Mass Effect 3 ending controversy

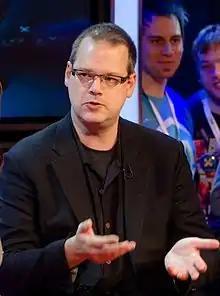
On March 21, 2012, Ray Muzyka published an open letter on the official BioWare blog in response to the controversy.

A number of individuals associated with "Mass Effect 3", such as project director Casey Hudson and cast member Jessica Chobot, initially spoke out in support of the ending shortly after the game's launch. By March 16, 2012, Hudson and community coordinator Chris Priestly had acknowledged the growing controversy and provided assurances that the team were listening to feedback. Hudson later went on record and conceded that players ought to have more closure and answers for the creative direction they had taken. BioWare co-founder Ray Muzyka later announced that the company planned to address the criticism, with a further announcement to be made in April 2012. Chobot issued a public apology on a blog post dated April 2, 2012 following backlash from some players in response to her choice of tone and words.